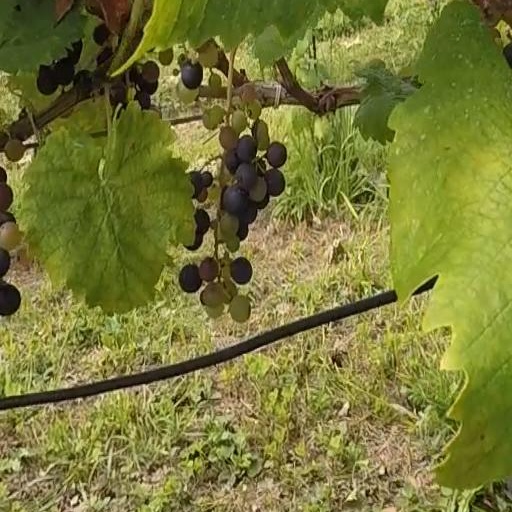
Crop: grape